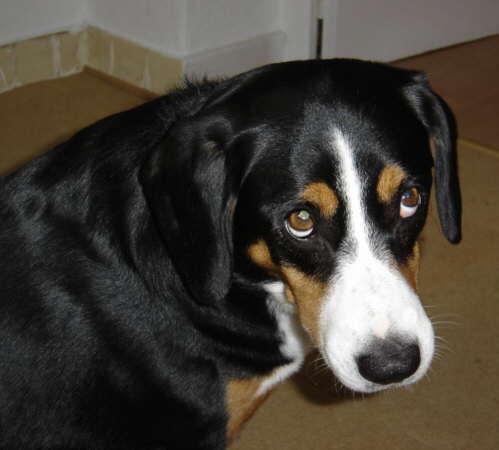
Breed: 221-n000055-EntleBucher